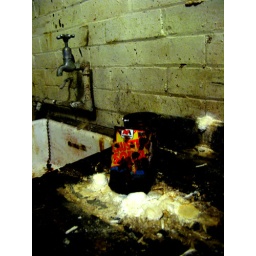
1st floor in the kitchen - abandoned caustic soda